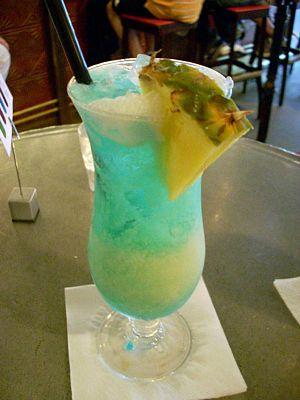
Un verre ouragan ou verre hurricane est une forme de verre à cocktail utilisé en particulier pour le cocktail ouragan, originaire de La Nouvelle-Orléans en Louisiane, dont il tient son nom.
Un Swimming Pool est un cocktail à base de rhum blanc, vodka, crème de noix de coco, curaçao bleu, et jus d'ananas.